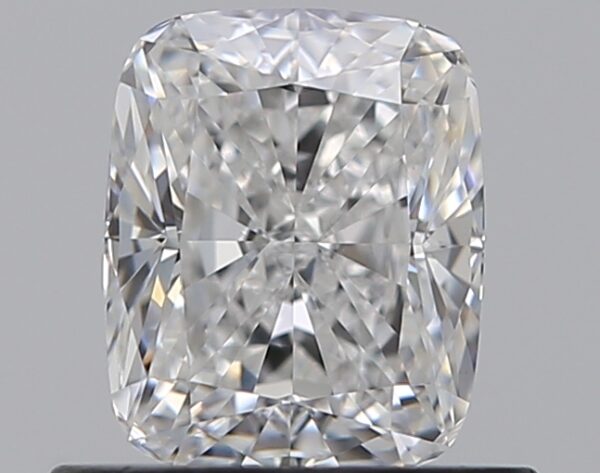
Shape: cushion
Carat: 0.73
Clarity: VVS2
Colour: E
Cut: EX
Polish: EX
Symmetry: EX
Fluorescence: F
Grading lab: GIA
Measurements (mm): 5.7 x 4.61 x 3.21